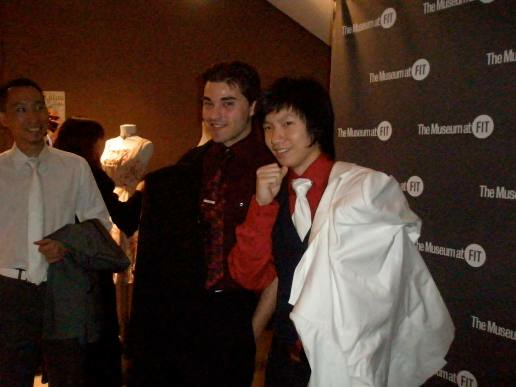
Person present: Yes